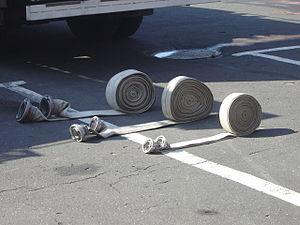
Les tuyaux d'incendie sont des tuyaux servant à transporter l'eau dans les dispositifs hydrauliques de lutte contre l'incendie.